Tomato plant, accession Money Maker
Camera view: vertical (180 deg); turntable rotation: 300 degrees
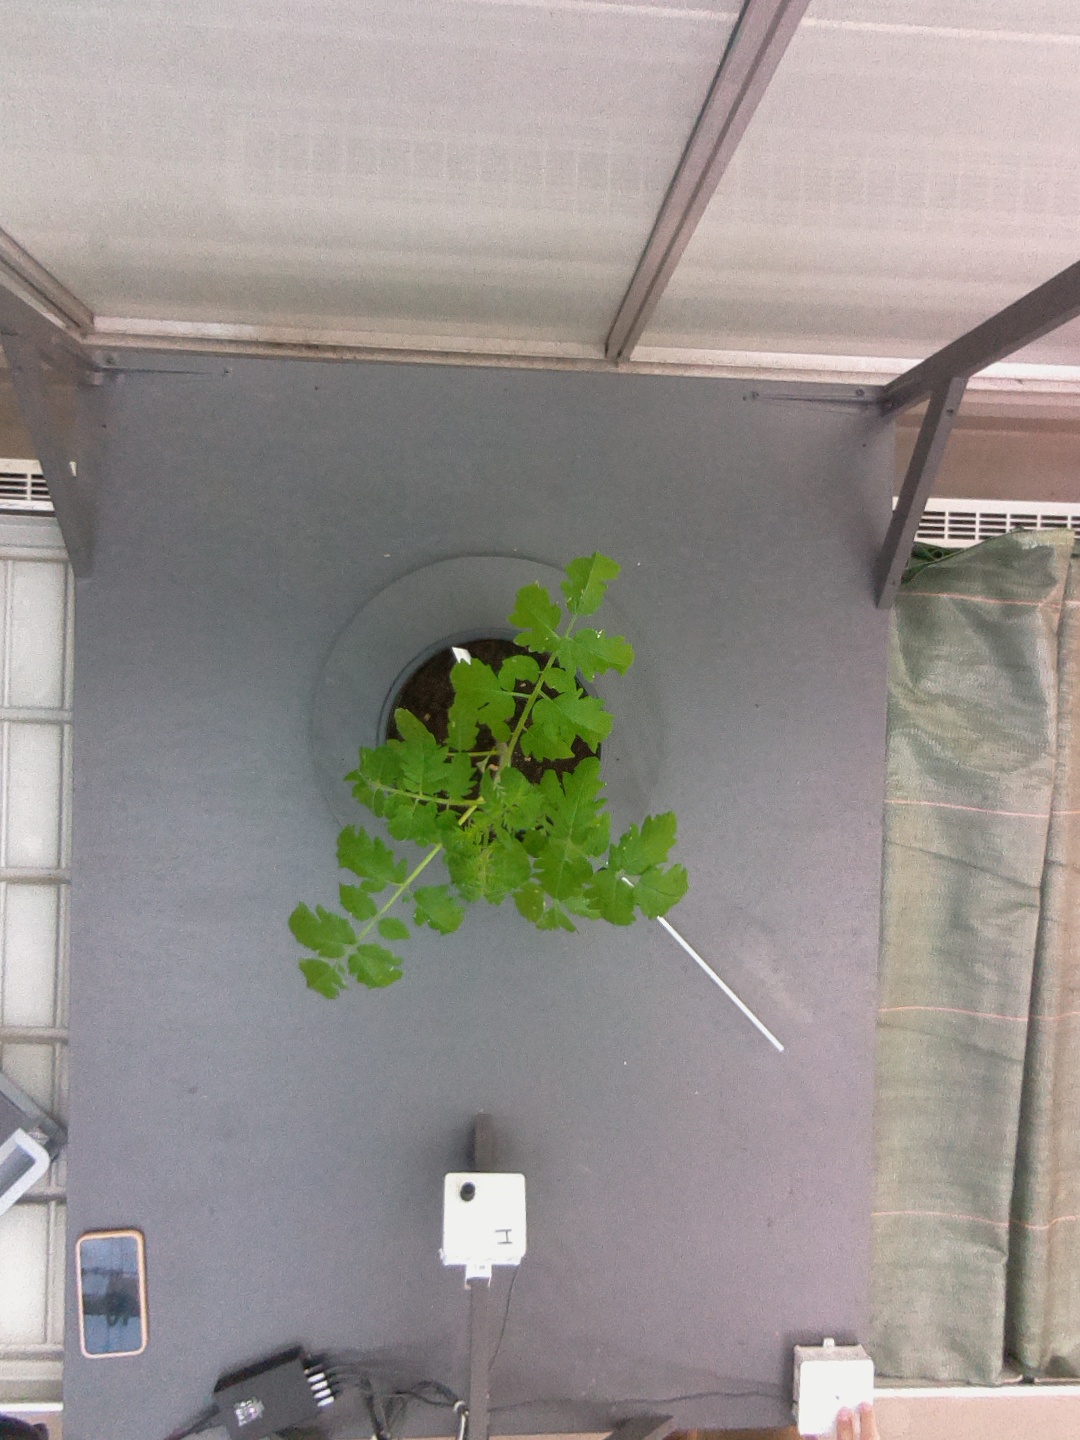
BBCH growth stage 13: 6 of true leaves visible